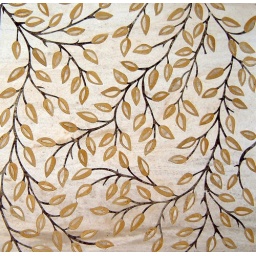
Inlayed stone wall by Charisma Design Studio